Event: Nepal Earthquake
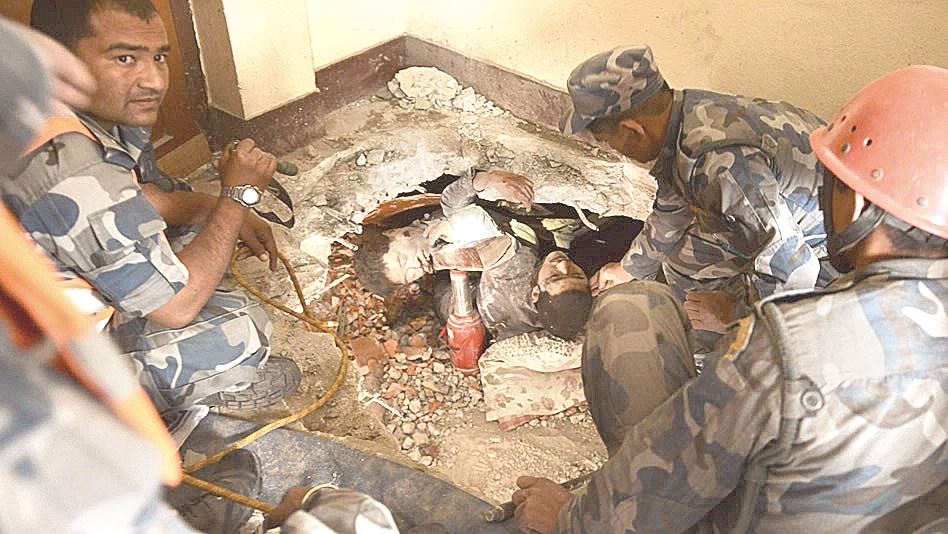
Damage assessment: damage